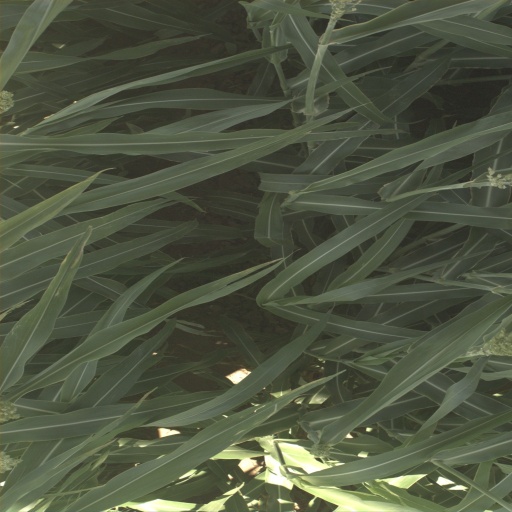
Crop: sorghum